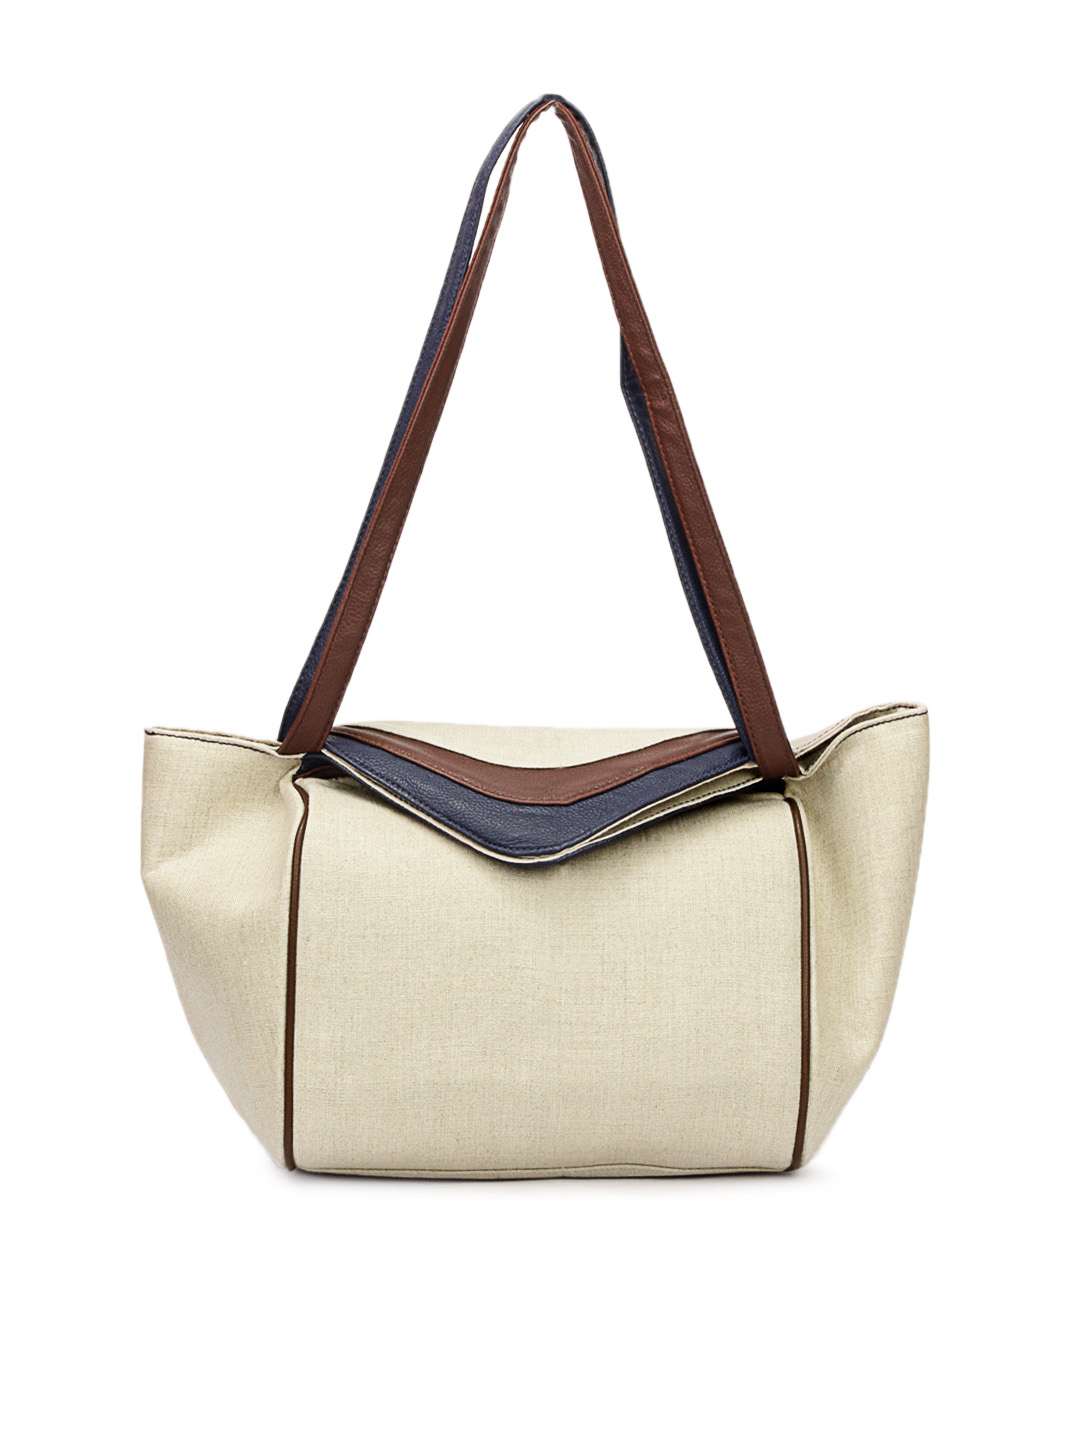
French Connection Women Beige Handbag
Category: Accessories / Bags / Handbags
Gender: Women
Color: Beige
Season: Summer 2012
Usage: Casual